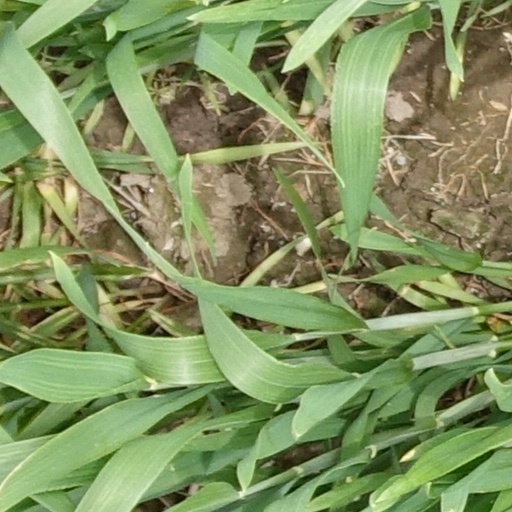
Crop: wheat